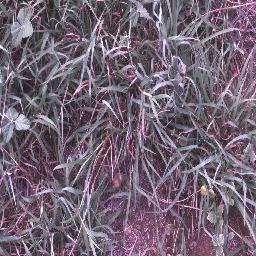
Label: negative